Paint the Night

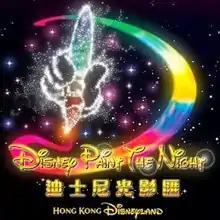
Logo for the Hong Kong version of "Paint the Night"

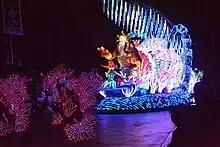
"The Little Mermaid" float at Disneyland, California in 2015.

The Paint the Night Parade (or Paint the Night Electrical Parade, as it is titled within the show) opened May 22, 2015, as part of Disneyland's Diamond Celebration, in commemoration of its 60th anniversary. This version of the parade utilizes over 1.5 million LED lights, special effects, and features 76 performers. The California version of the parade was inspired by the Main Street Electrical Parade. It had an opening announcement similar to that used in the Main Street Electrical Parade. It is Disneyland's first all LED parade. The parade lasts approximately 17 minutes. During the Diamond Celebration, the entire 24-hour event was streamed live via internet by the Disneyland Resort, including the premiere of "Paint the Night" parade on May 22, 2015. Like the Hong Kong version, the parade jointly features arrangements of Jean-Jacques Perrey and Gershon Kingsley's "Baroque Hoedown" and Owl City's "When Can I See You Again?". This version (in English) features new lyrics for the parade along with vocals and arrangement from Adam Young of Owl City.